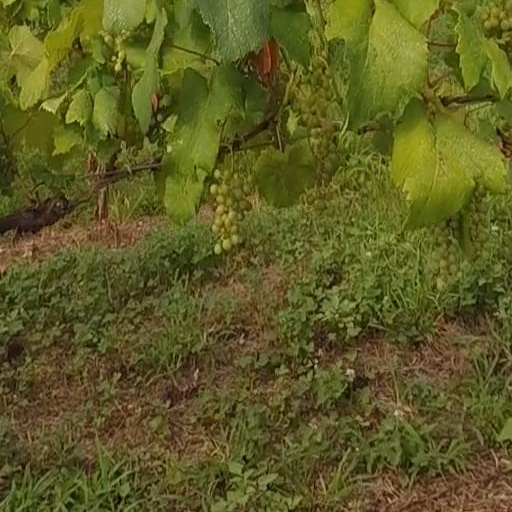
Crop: grape